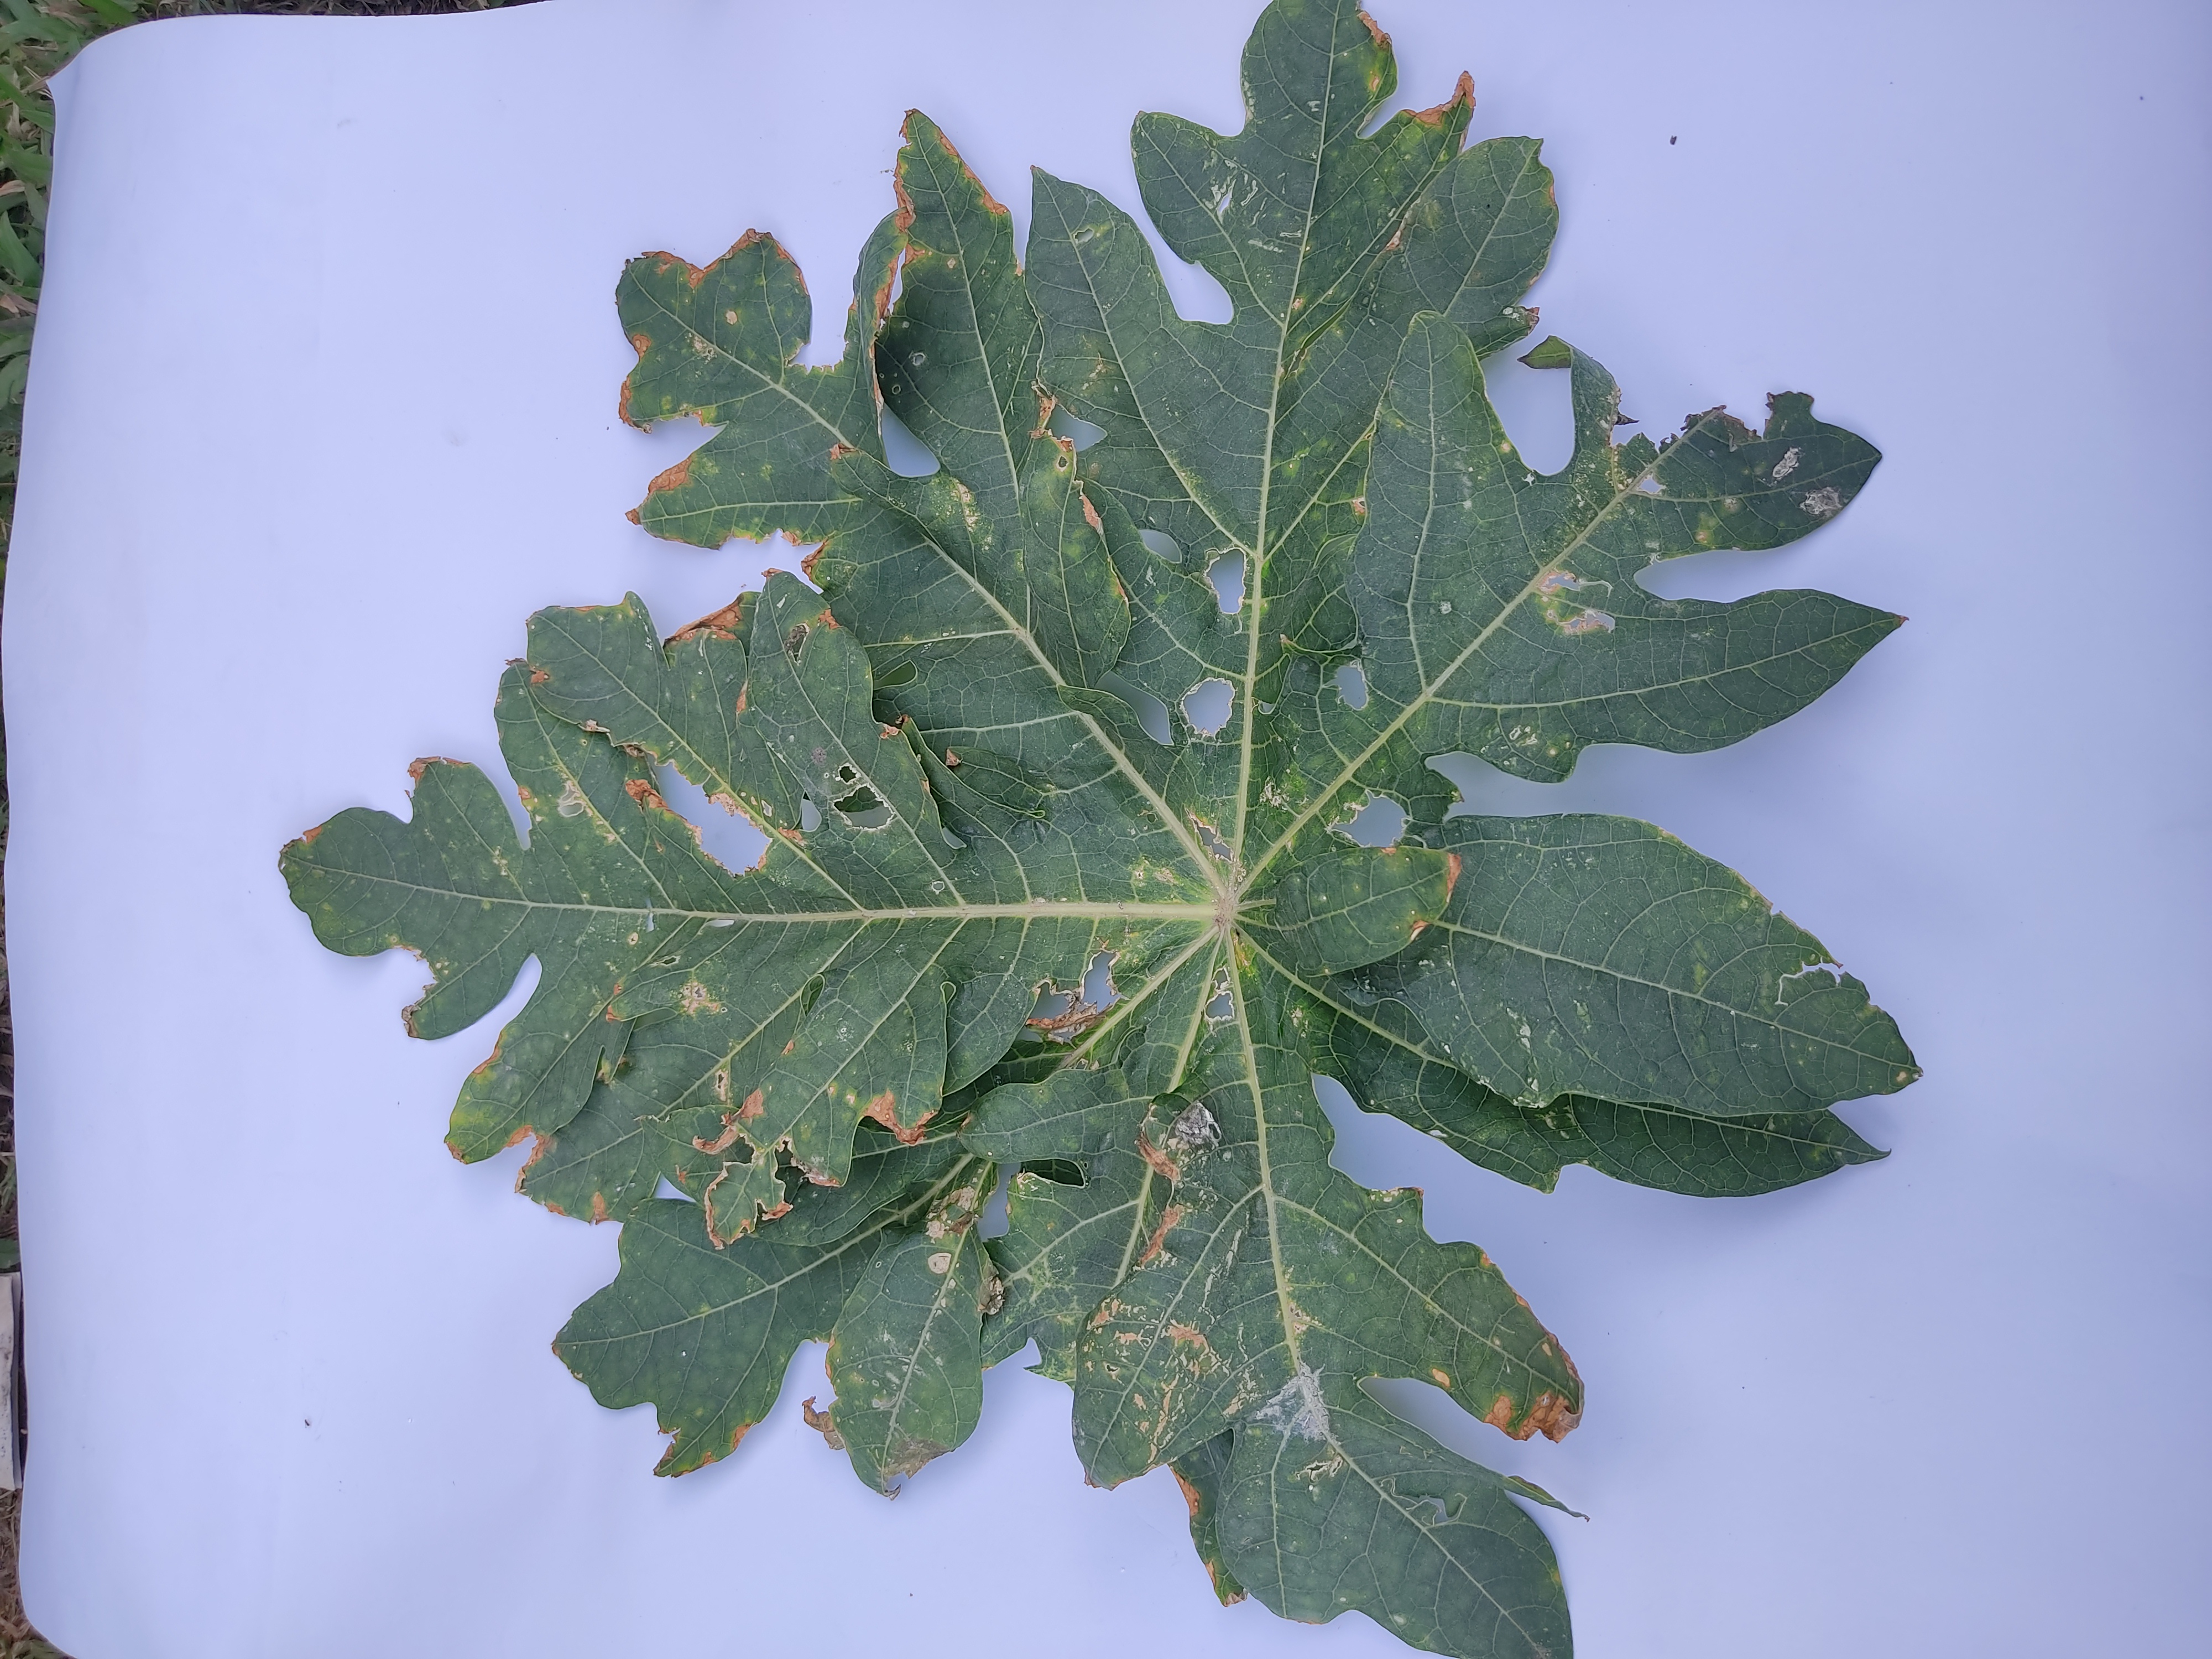
Label: Mite Disease